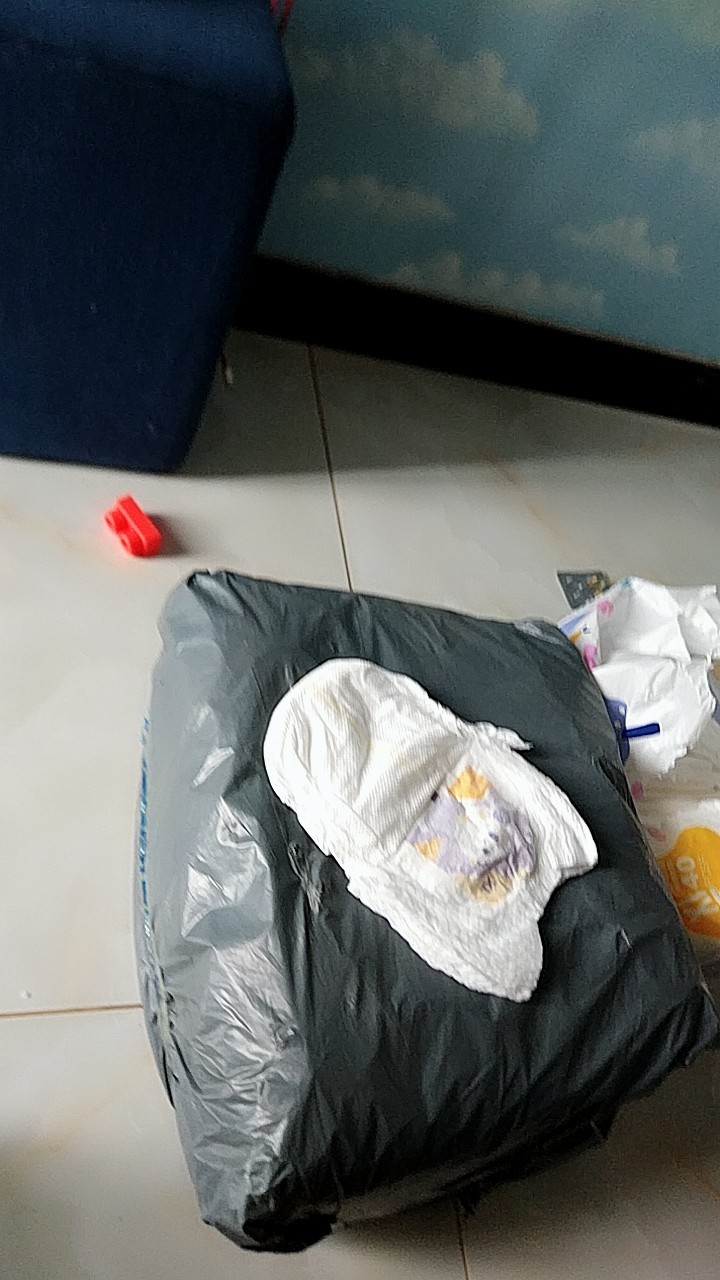
Label: trash